Nelson Enwerem

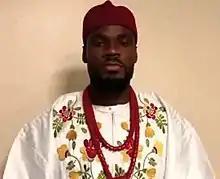

Nelson Enwerem, known professionally as Prince, is a Nigerian actor, TV host, model and beauty pageant titleholder who won Mr Nigeria 2018. He represented Nigeria at the Mister World 2019 and was placed in the top 26. On 19 July 2020, he entered as the number three contestant in the Big Brother Naija season 5 and finished in ninth place.